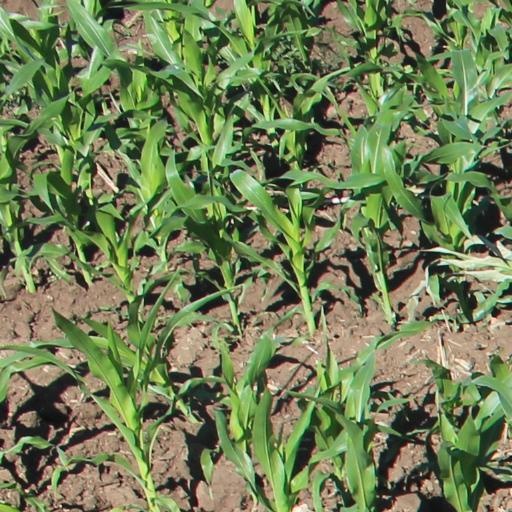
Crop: maize; corn